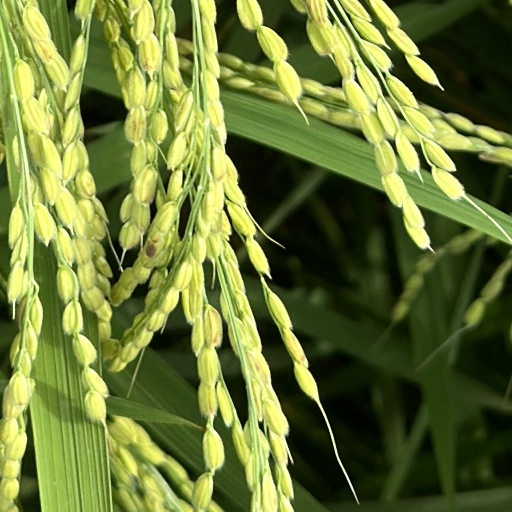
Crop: rice